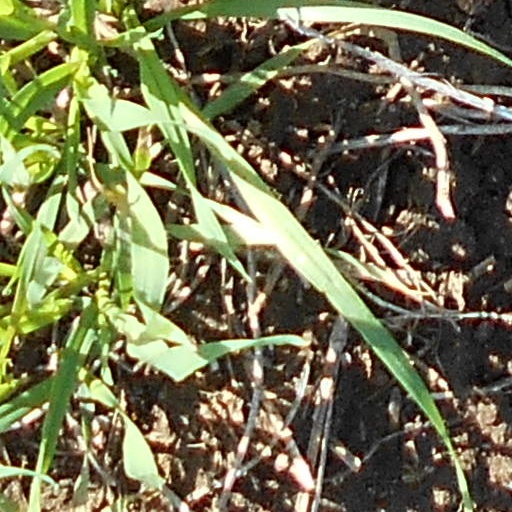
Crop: wheat